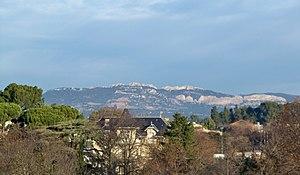
Les Dentelles de Montmirail vue de Carpentras, Vaucluse, France
Carpentras est une commune française, située dans le département de Vaucluse, dont elle est une sous-préfecture, en région Provence-Alpes-Côte d'Azur.